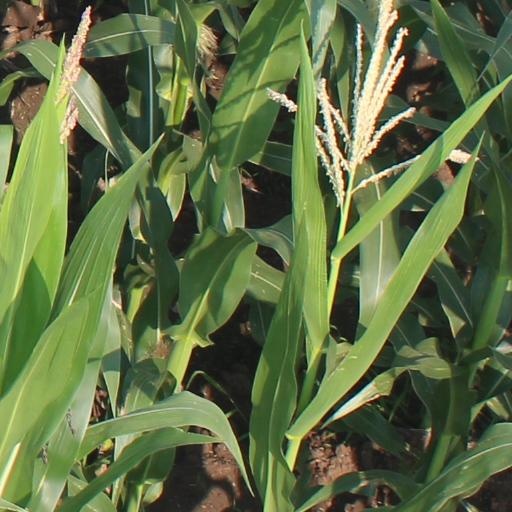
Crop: maize; corn